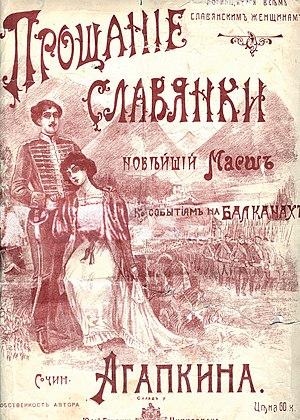
L'Adieu de Slavianka est une marche patriotique russe, écrite par le compositeur Vassili Agapkine en l'honneur des femmes bulgares disant adieu à leurs maris en partance pour la Première Guerre balkanique. La marche fut représentée pour la première fois à Tambov en 1912 et sortit ensuite en disque. Slavianka signifie « slave » au féminin.